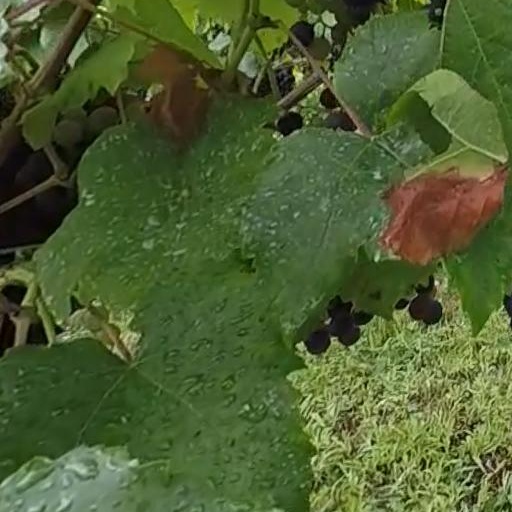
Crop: grape